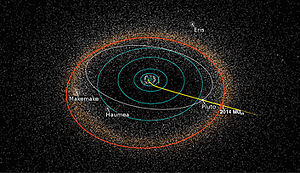
Arrokoth / Billedgalleri
2014 MU₆₉, først kaldt Ultima Thule af holdet bag rumsonden New Horizons, men efterfølgende navngivet Arrokoth er et